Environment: lab
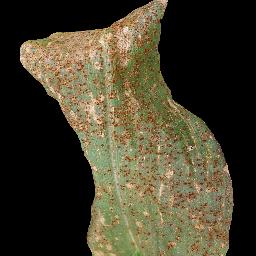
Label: common_rust